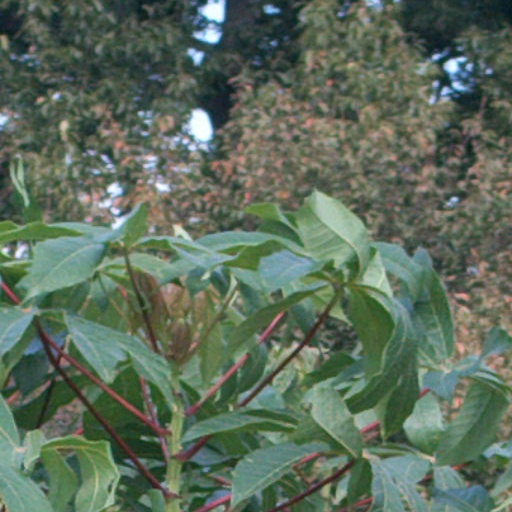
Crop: cassava